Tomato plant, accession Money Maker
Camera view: horizontal (90 deg, fisheye); turntable rotation: 60 degrees
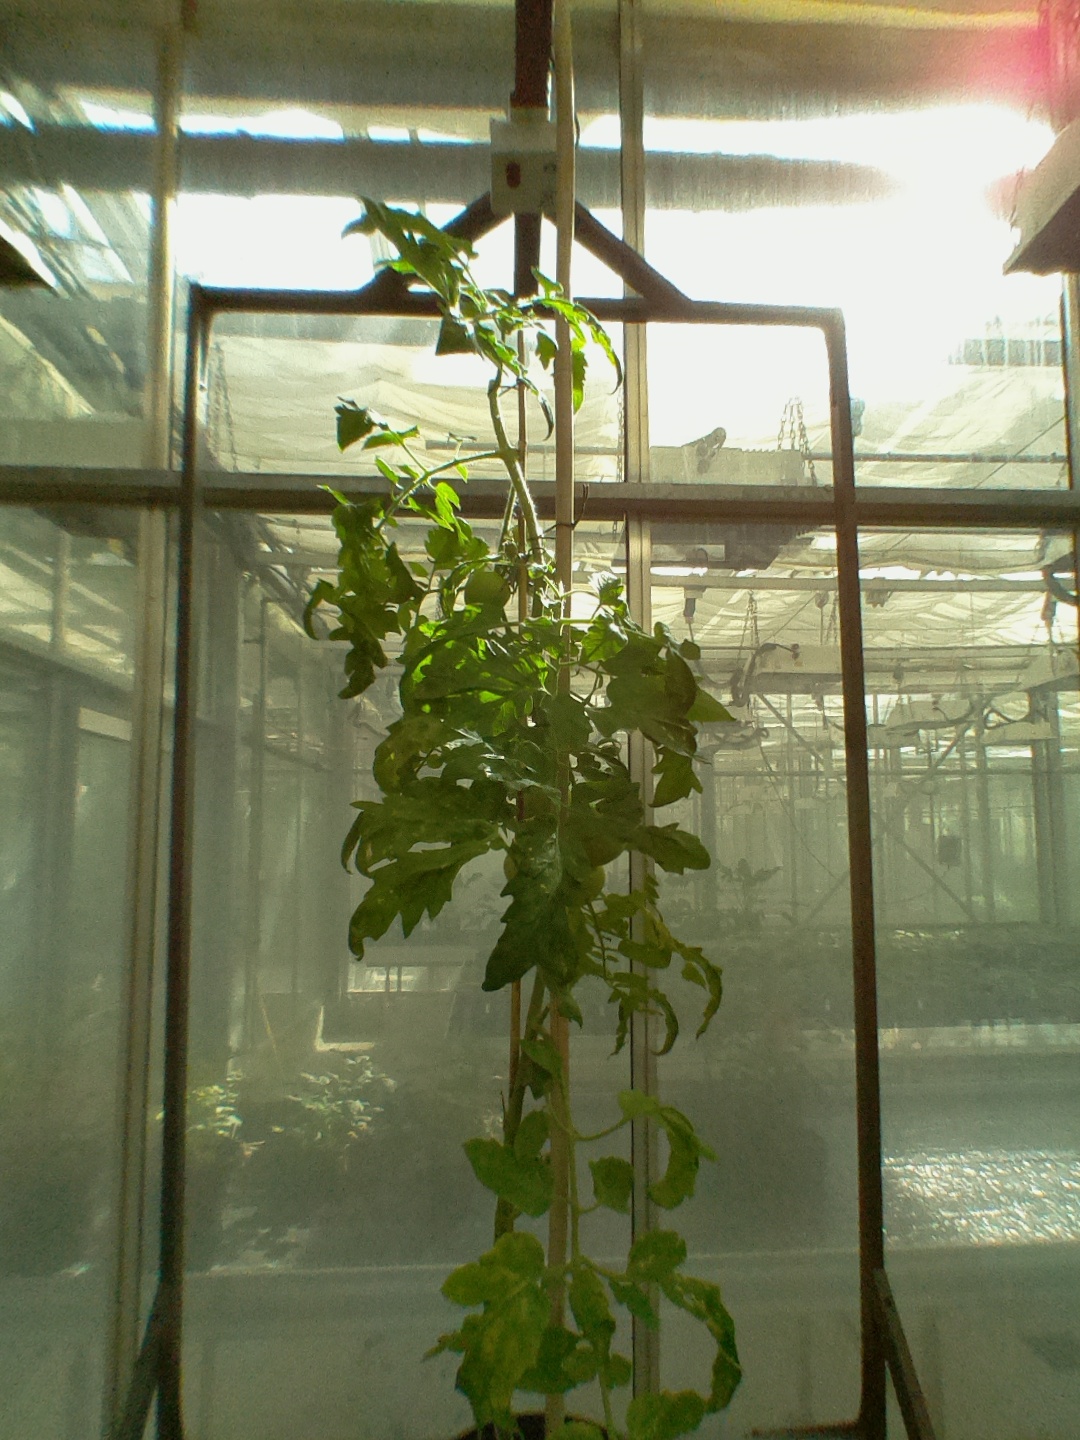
BBCH growth stage 78: 80% -90% of final fruit size